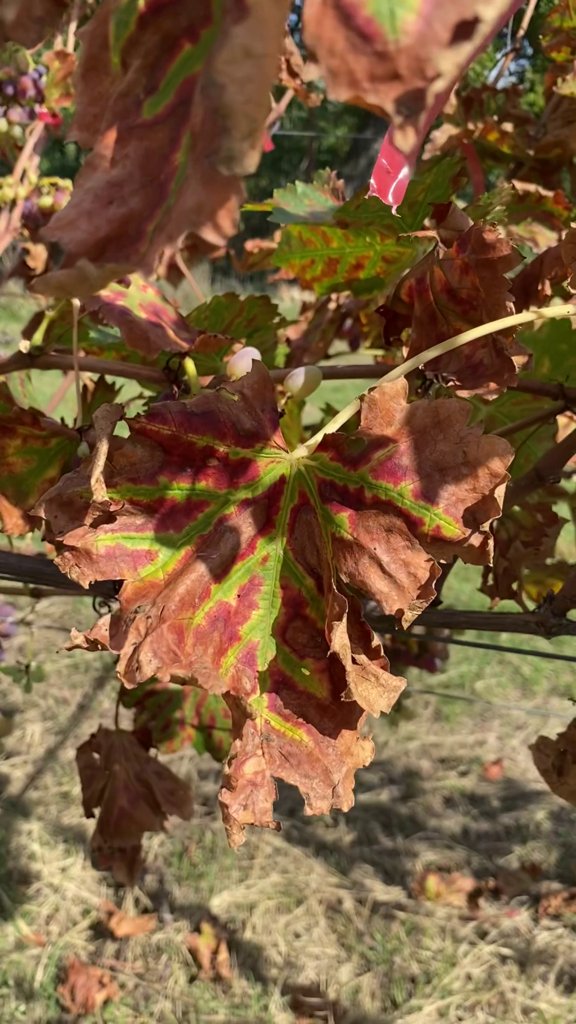
Berries visible: 26
Grape clusters: 2